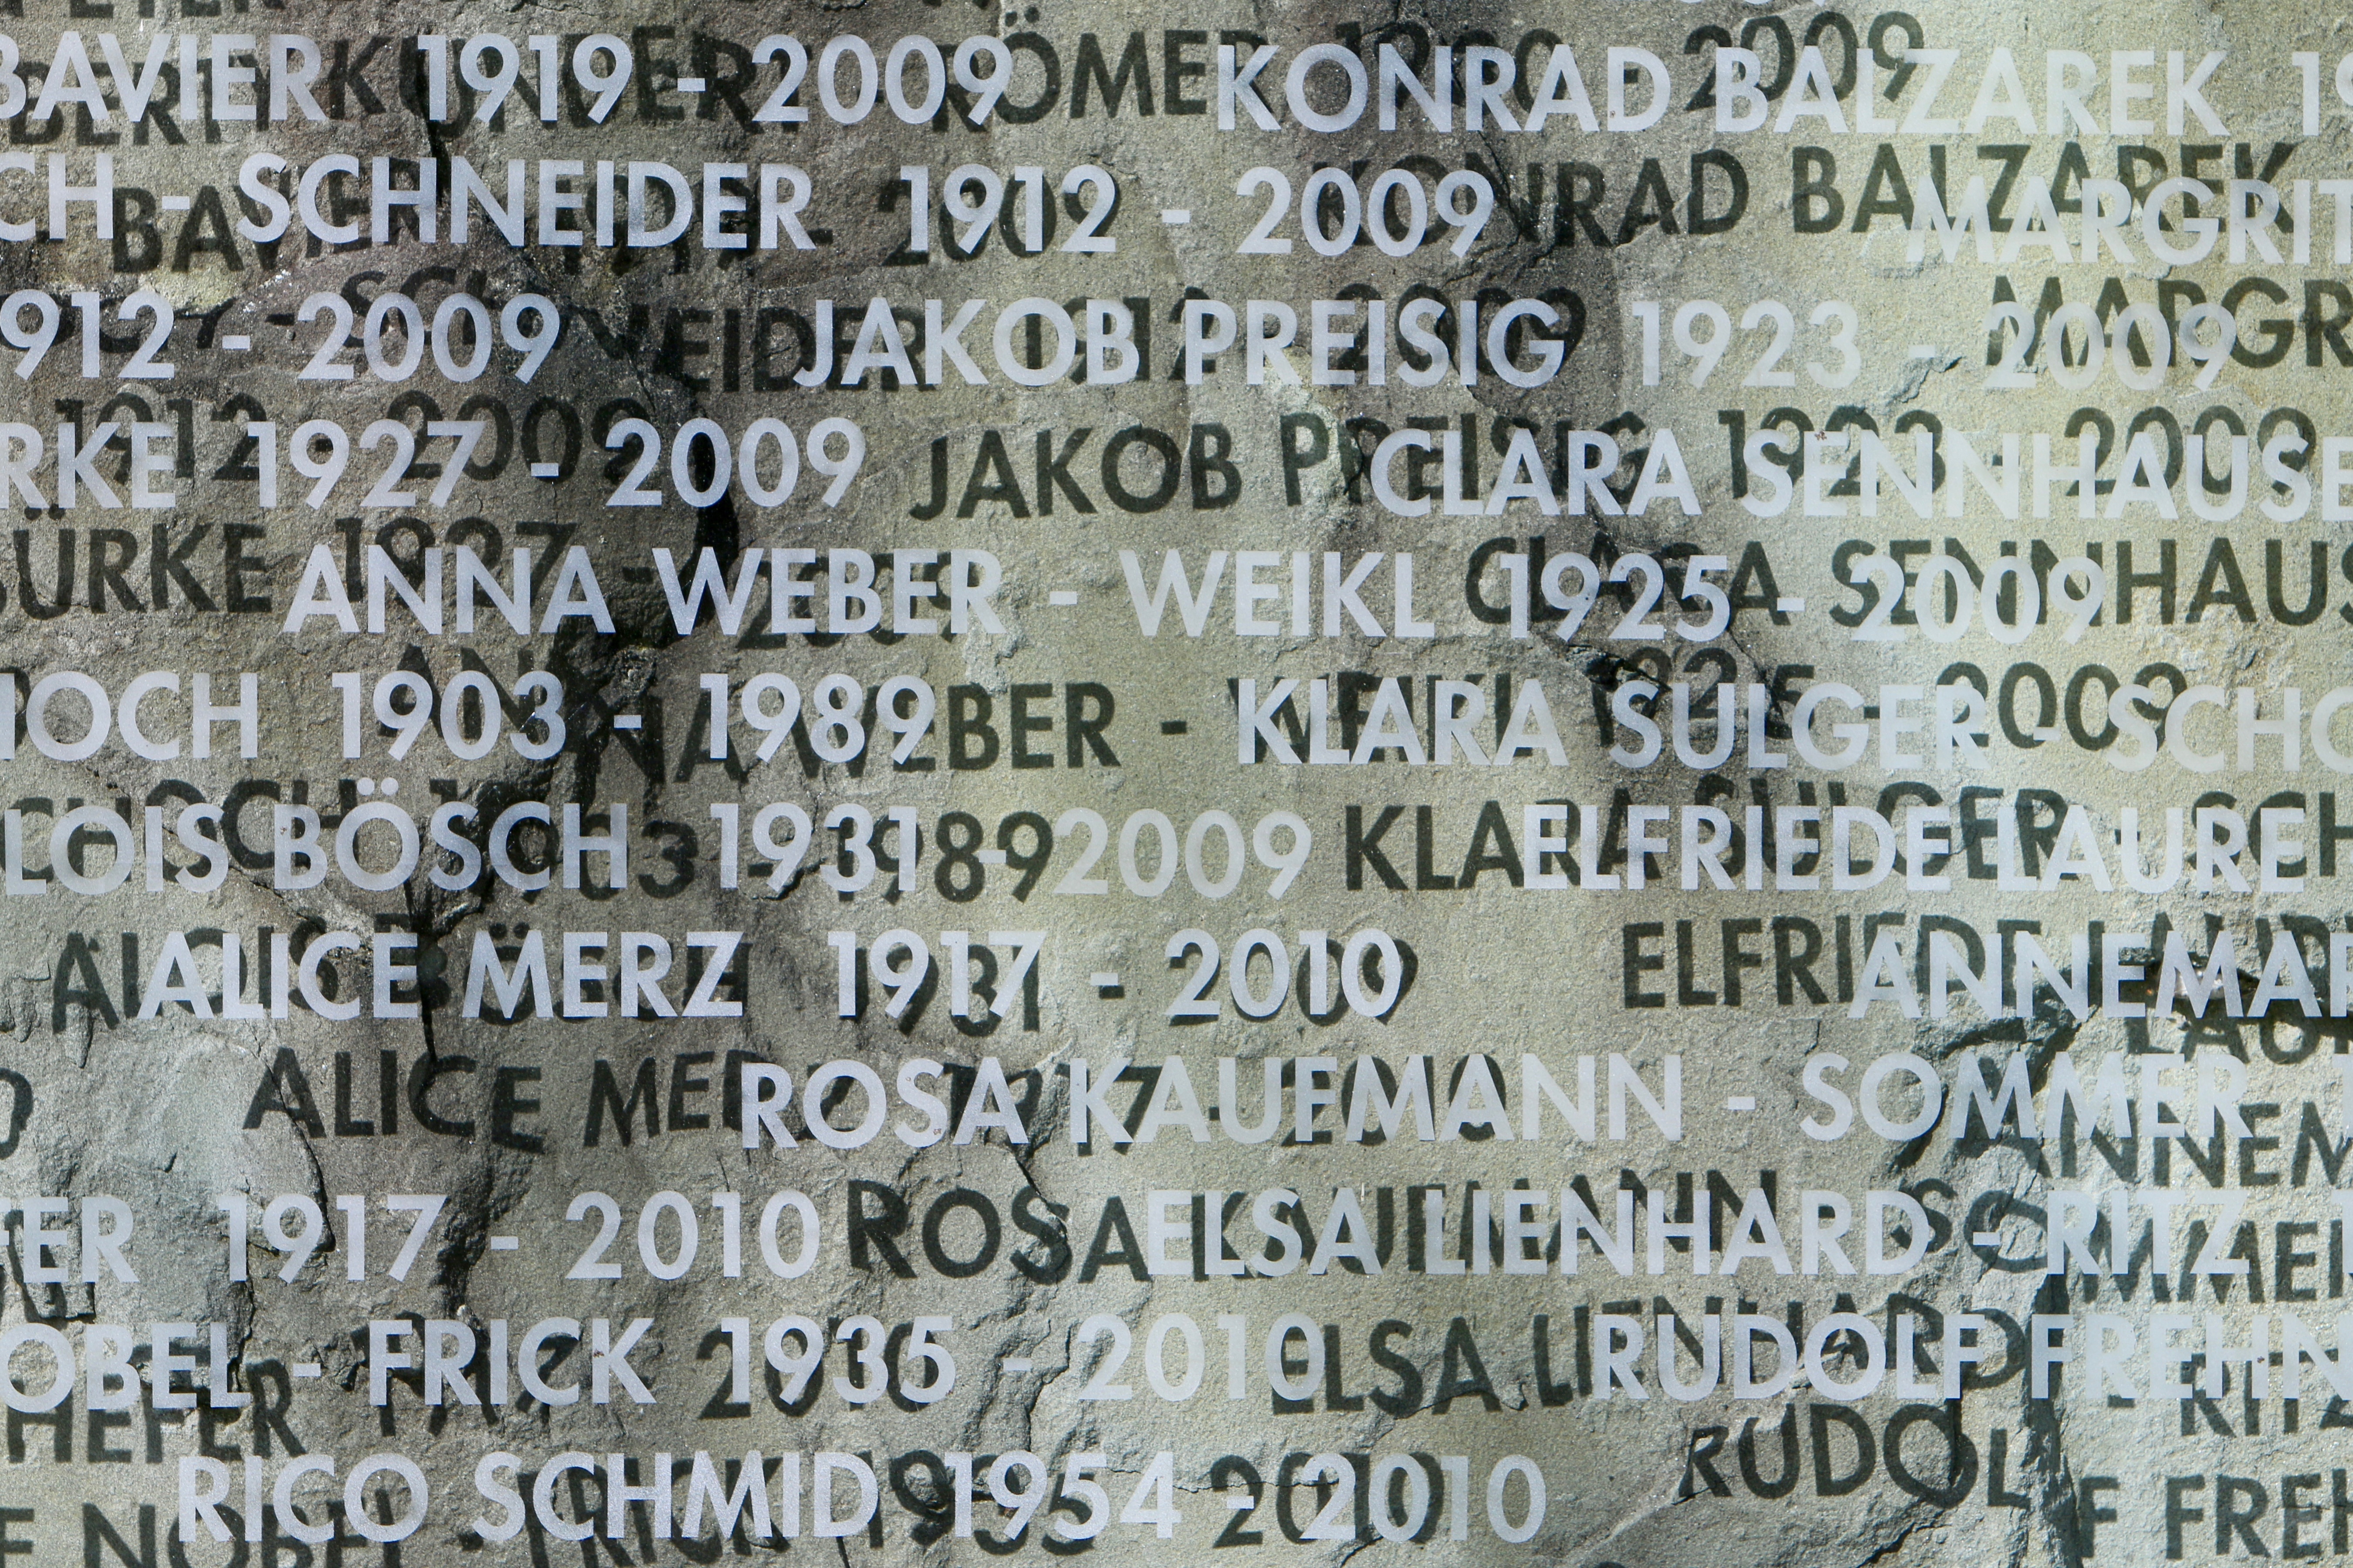
board, font, grave, memorial, text, handwriting, inscription, headstone, years, name, commemorative plaque